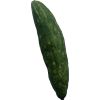
Label: Cucumber 3